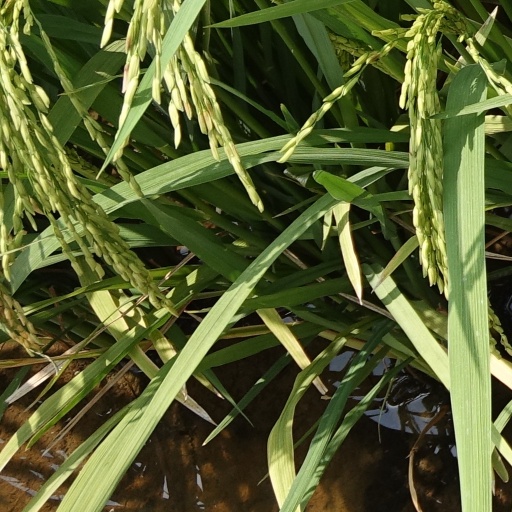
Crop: rice